Pokémon Ranger: Shadows of Almia

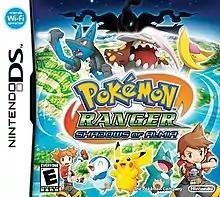
North American box art

is an action role-playing video game developed by Creatures Inc. and published by The Pokémon Company and Nintendo for the Nintendo DS video game console.